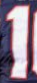
Number: 1